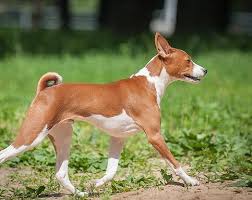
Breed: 243-n000103-basenji